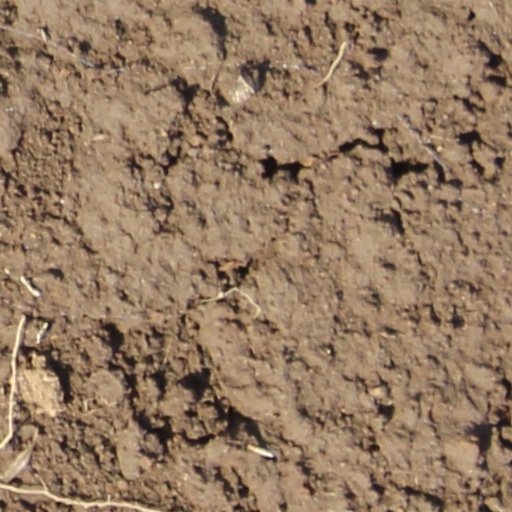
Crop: wheat